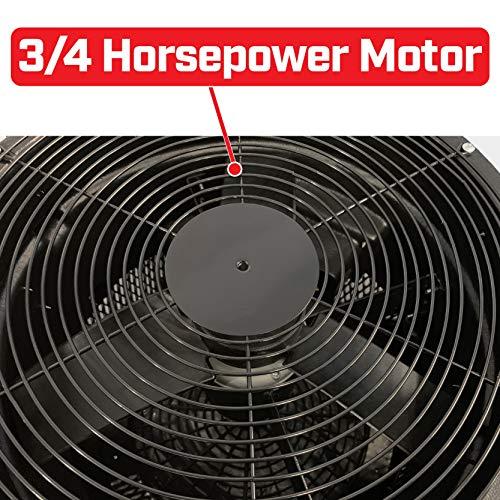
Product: B-Air BB-3 Wacky Waving Inflatable Tube Man 3/4-HP Blower for Arm Flailing Advertisement Puppet Dancer (Puppet Not Included)
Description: The BB-3 is a powerful 3/4-HP blower that is perfect for a wacky waving inflatable tube guy.
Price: $184.99
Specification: ProductDimensions:23x23x18inches|ItemWeight:34pounds|ShippingWeight:34pounds(Viewshippingratesandpolicies)|DomesticShipping:ItemcanbeshippedwithinU.S.|InternationalShipping:ThisitemcanbeshippedtoselectcountriesoutsideoftheU.S.LearnMore|ASIN:B015XXYA5O|Itemmodelnumber:BA-BB-3|Manufacturerrecommendedage:15-16years